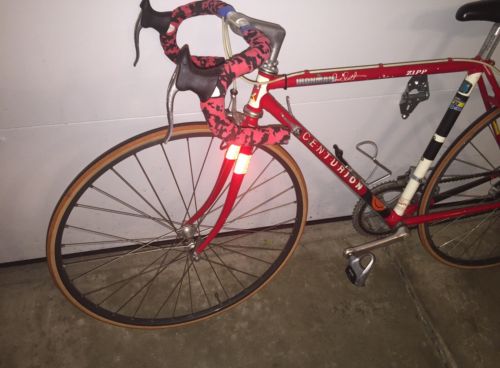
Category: bicycle